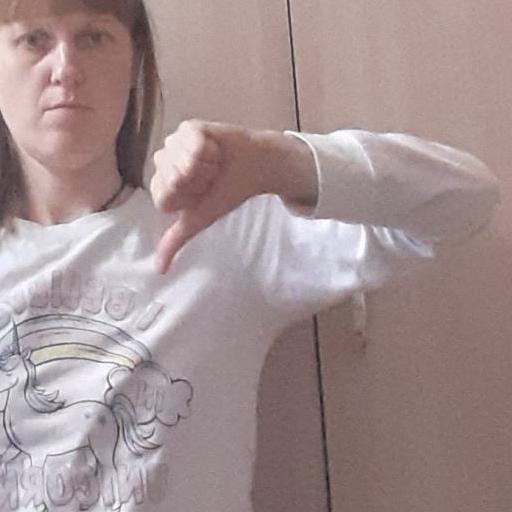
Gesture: dislike